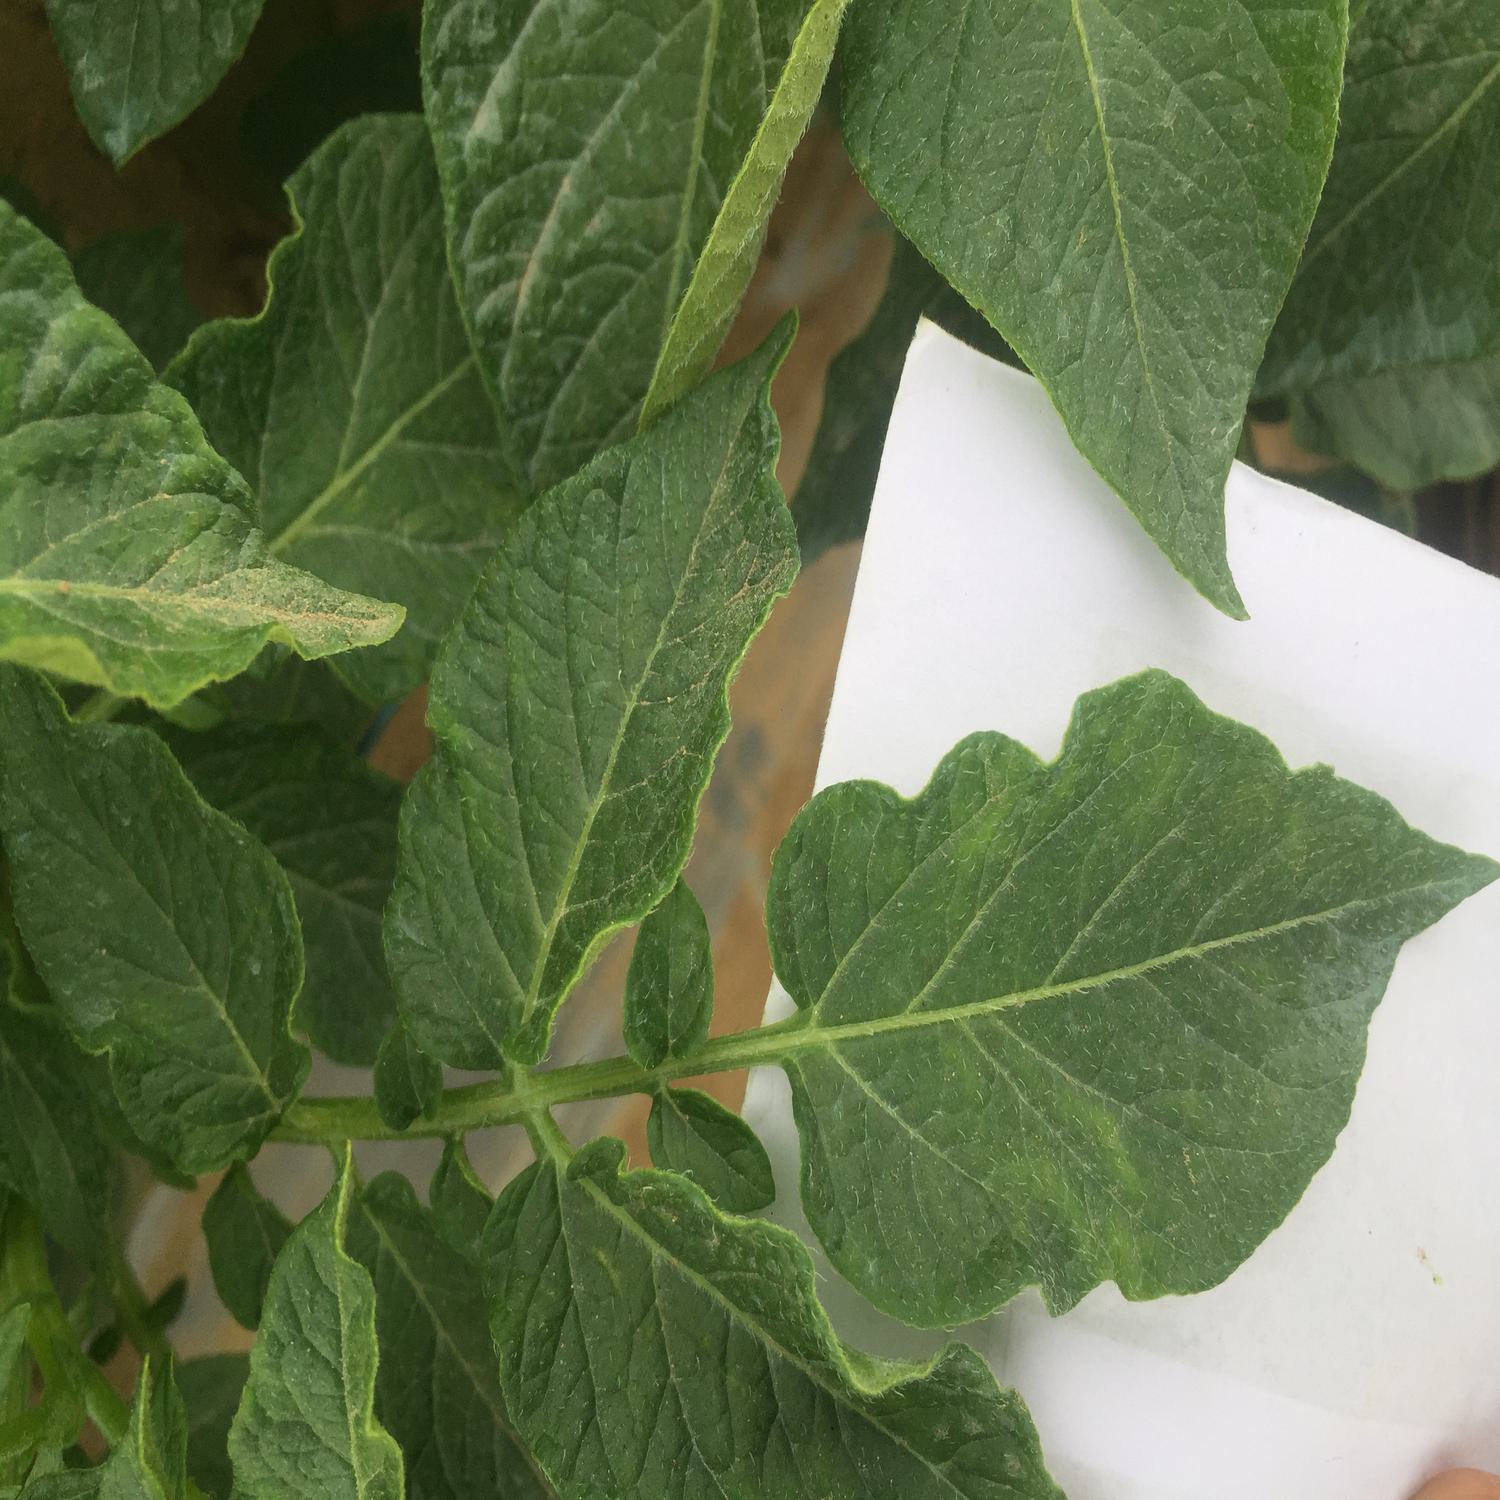
Label: Virus